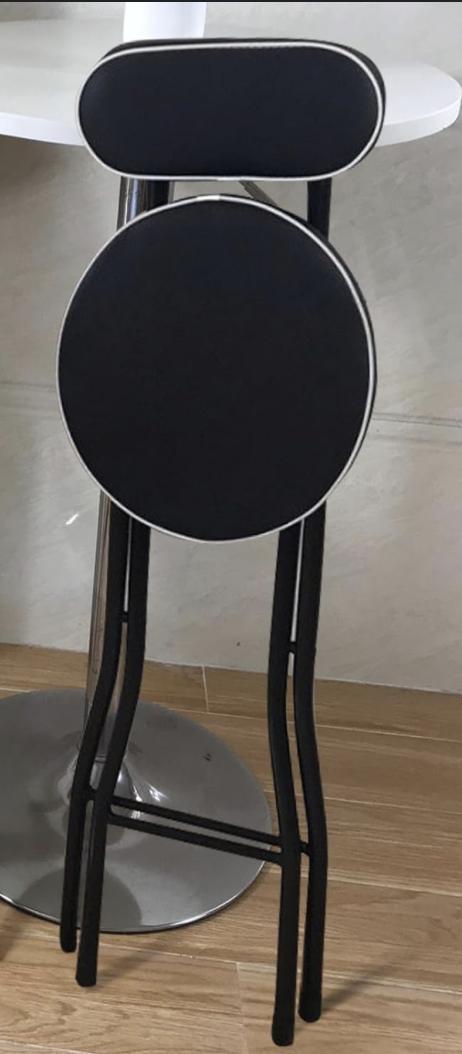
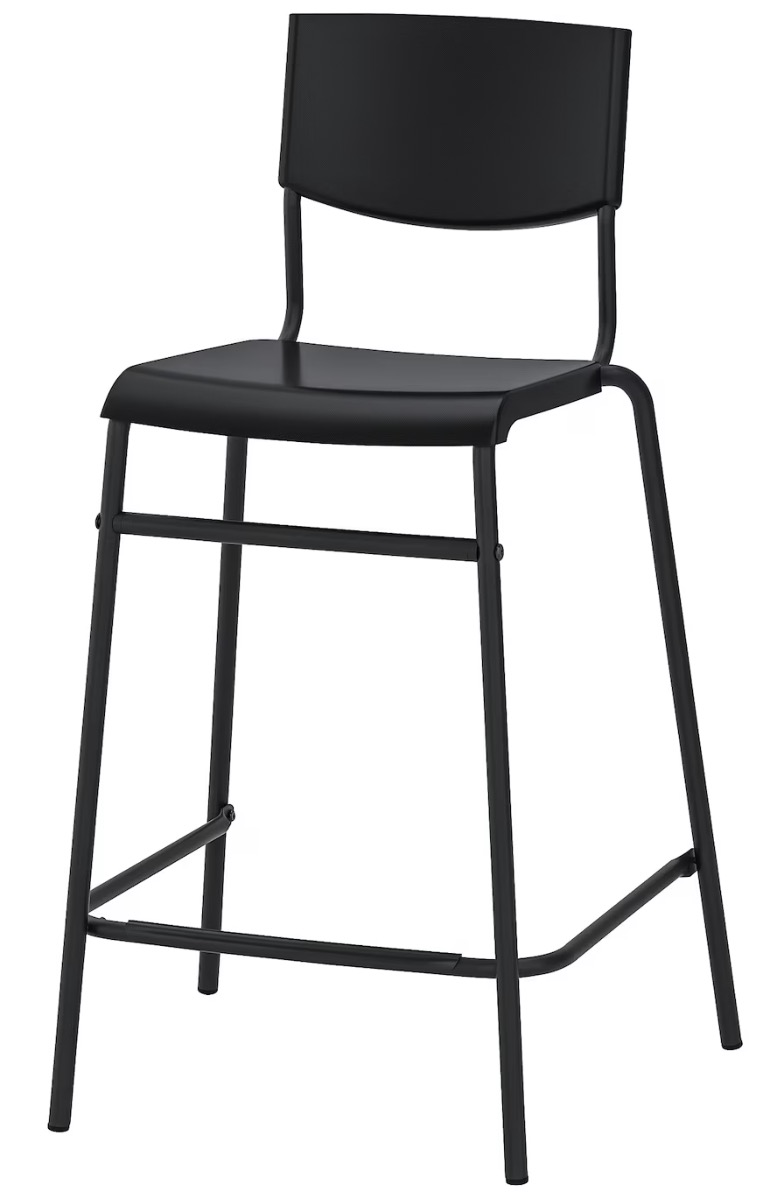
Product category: stool
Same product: no